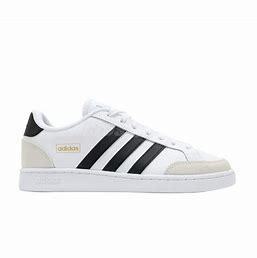
Brand: adidas
Model: neo Adidas NEO Grand Court